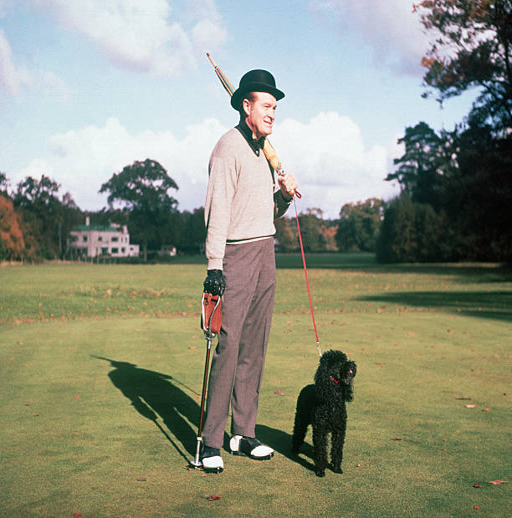
professional boxer playing a round of golf circa 1950s .